Sé de Portalegre

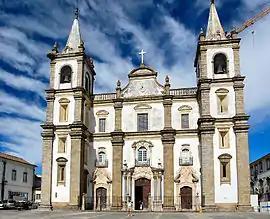
Sé de Portalegre.

The Sé de Portalegre, also known as the Cathedral of Portalegre (Portuguese: "Catedral de Portalegre") is a cathedral in Portalegre, Portugal. It is classified as a national monument. Construction started in 1556 and ended in the early 17th century.